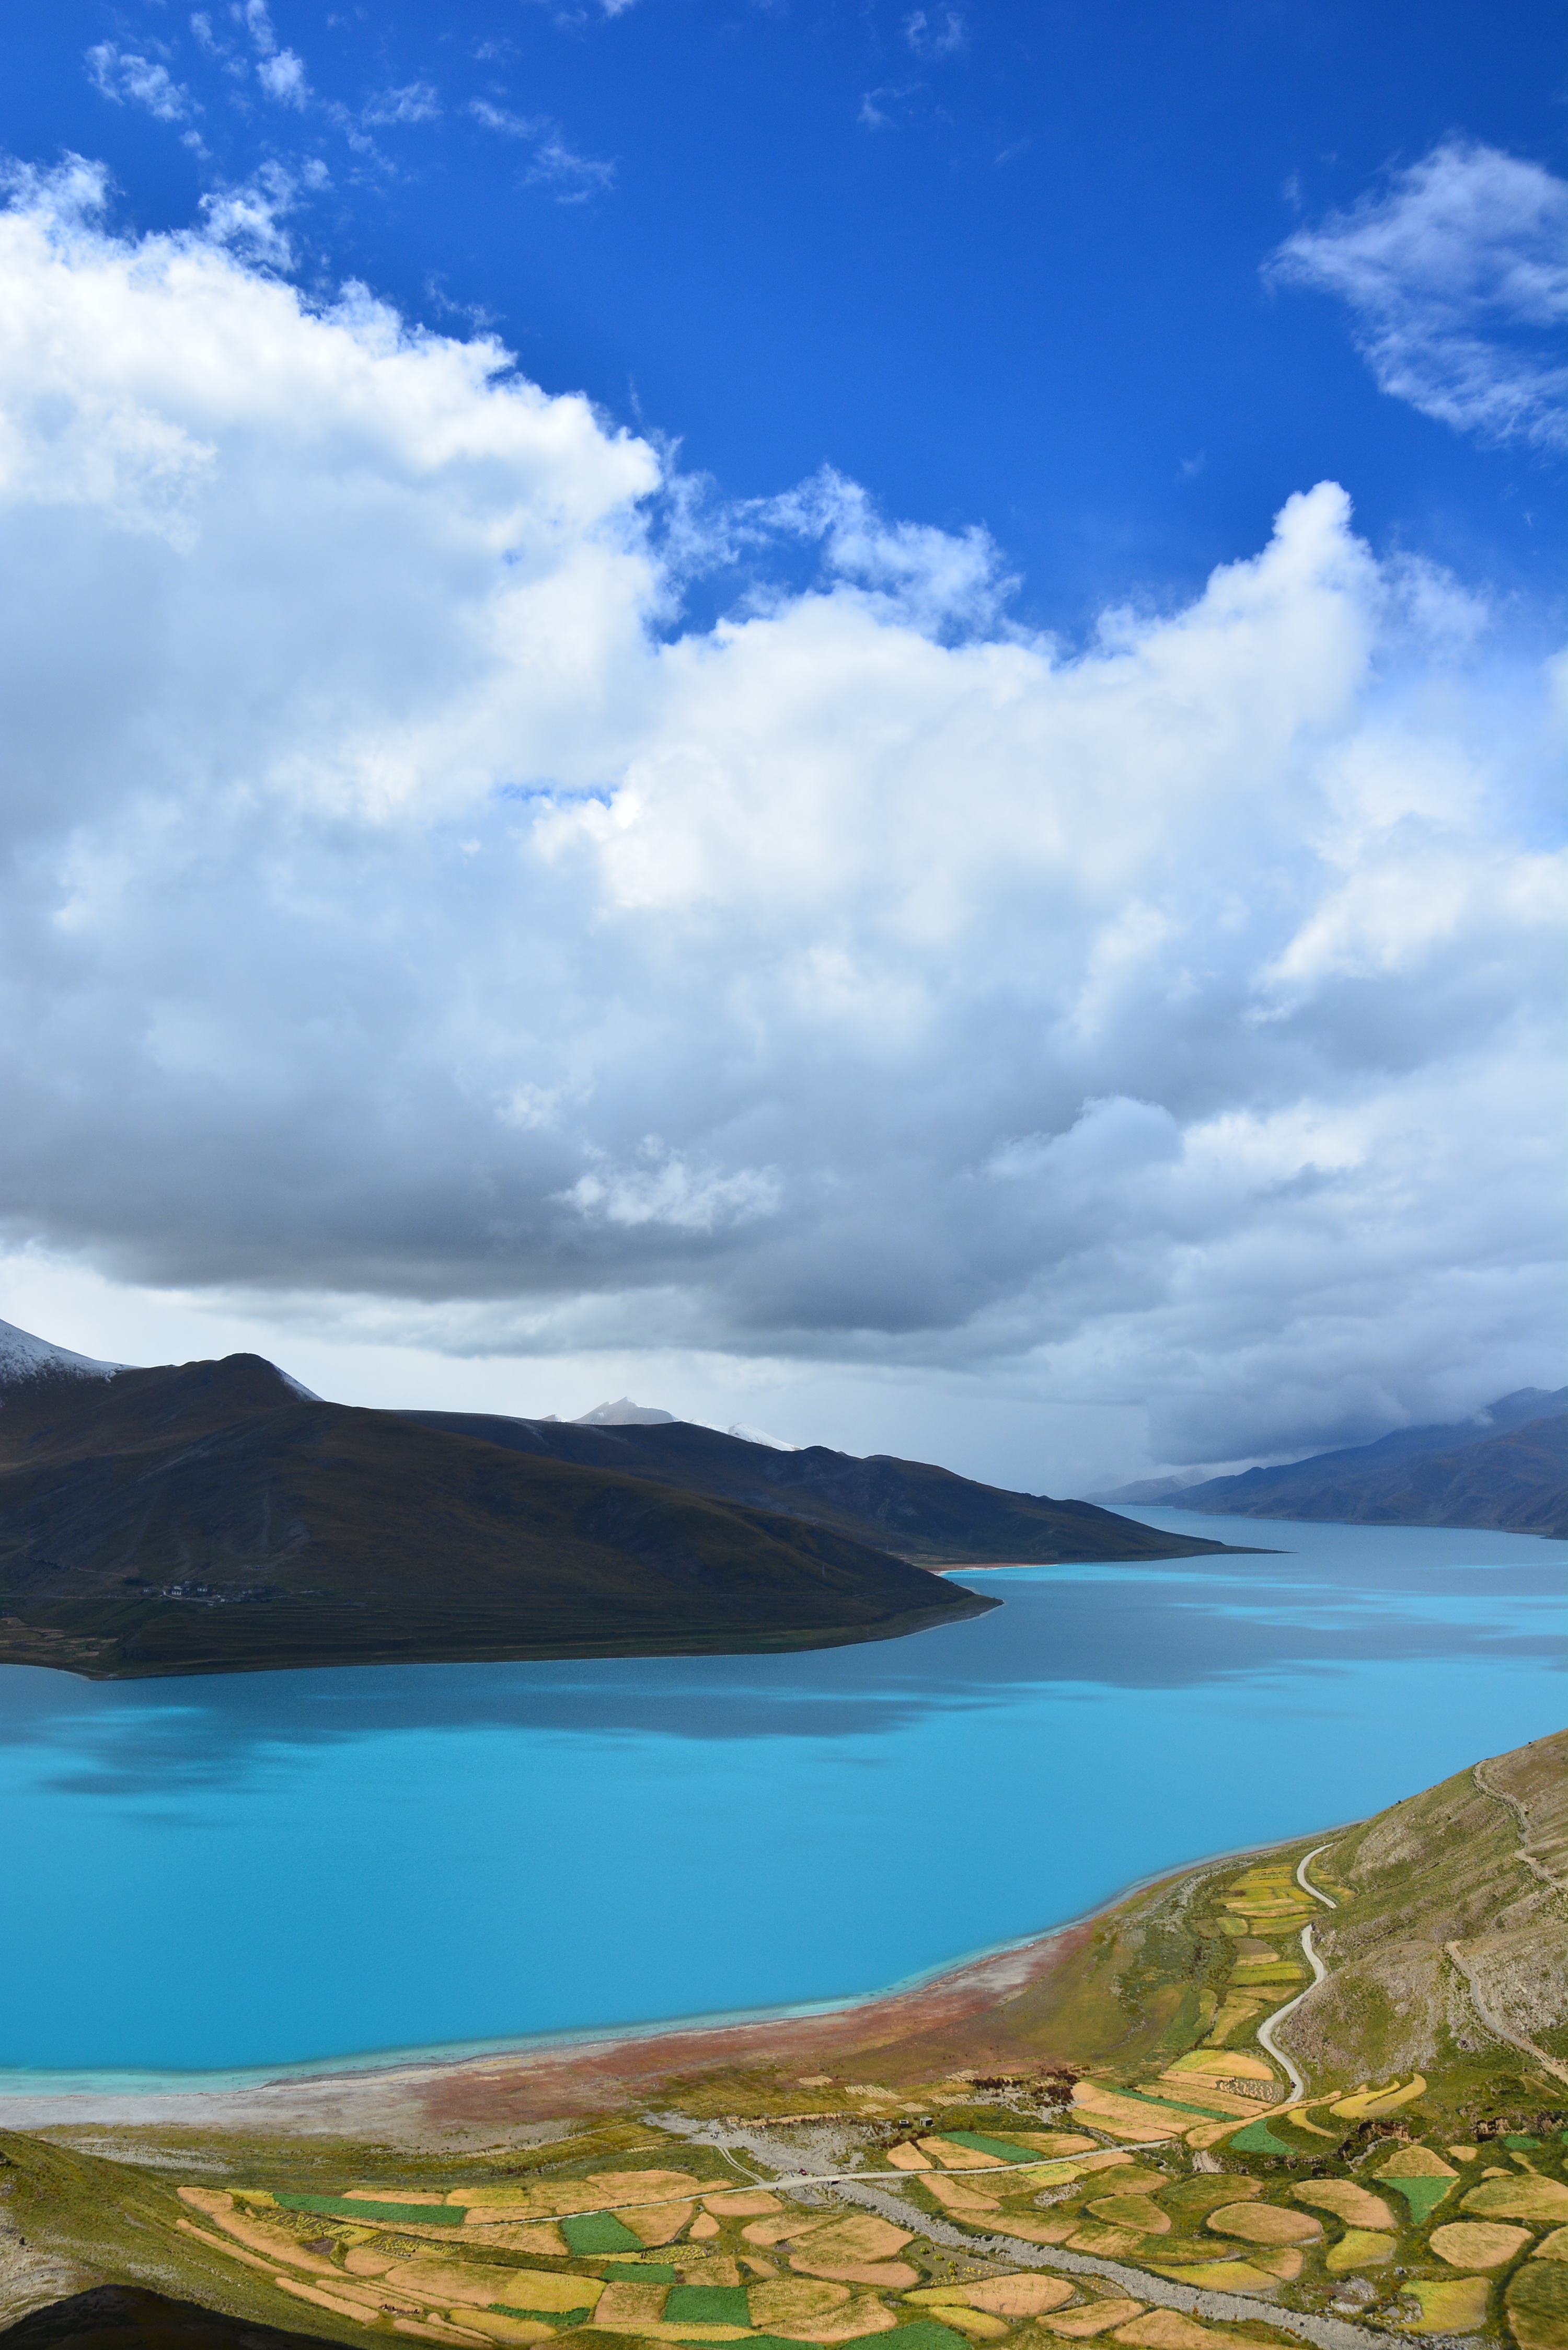
beach, landscape, sea, coast, ocean, horizon, mountain, cloud, sky, hill, shore, lake, reflection, lagoon, bay, reservoir, body of water, tibet, loch, cape, the scenery, landform, geographical feature, yamdrok lake